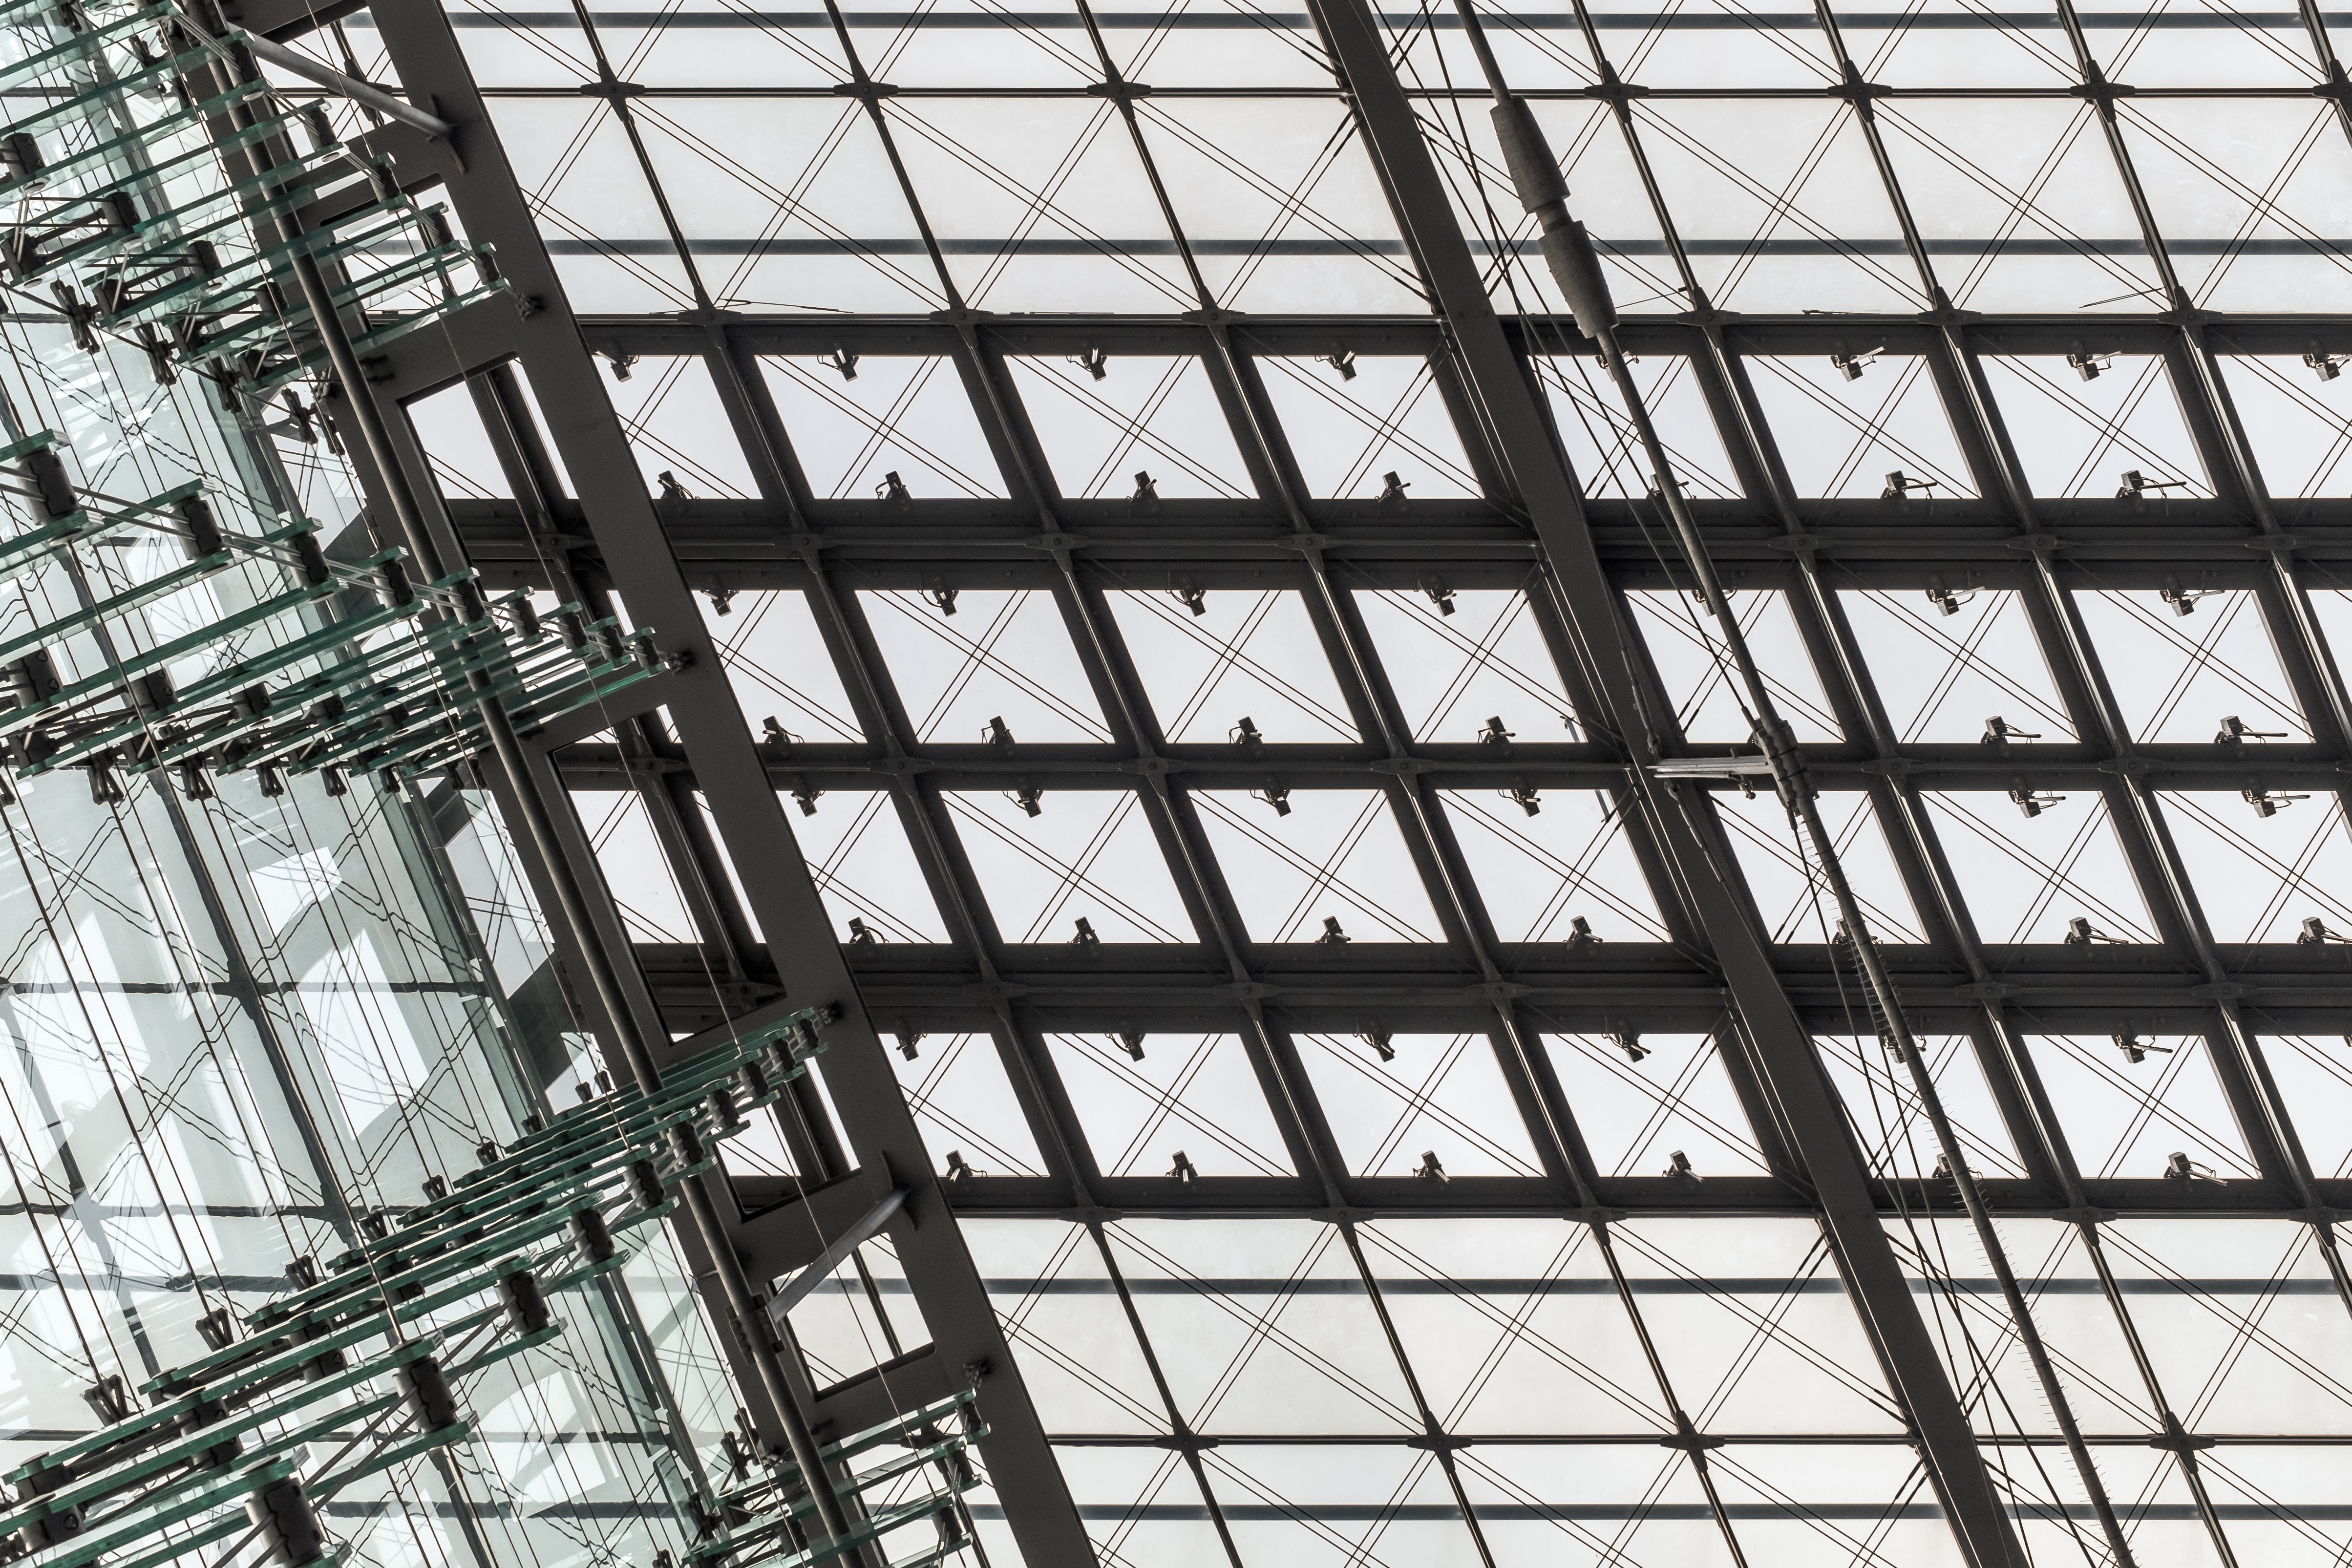
architecture, structure, window, glass, roof, building, skyscraper, ceiling, line, facade, monochrome, tower block, design, windows, beams, symmetry, shape, daylighting